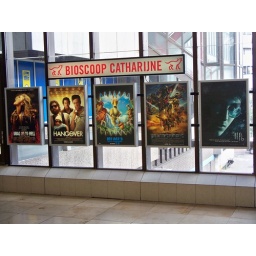
Playing at the Bioscope (movie house in the train station)